Suphanburi F.C.

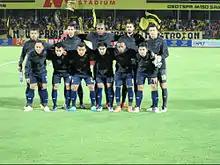
Suphanburi FC 2016

The Under 19 team under the guidance of Nigerian coach Sakiru Fagbohun, known as "Coach Ken", reached the final of the 2014 Coke Cup, where they narrowly lost 2–1 to three-time champions Buriram United, this achievement was remarked greatly as Suphanburi Fc u19 defied the odds and challenged the three-time champions competitively. The club have embarked on an ambitious six-year plan to create teams from Under 13 to Under 18, starting with a new intake of Under 13 players each year. The young players will be based at the Institute of Physical Education, which is next door to the main stadium. In 2016 Suphanburi Football Academy signed a formal partnership with Borussia Dortmund for three years. In this partnership, Borussia Dortmund will be sending world-class coaches to the youth training center in Kanchanapisekwittayalai Suphanburi school, as well as a coach to train the Thai coach.